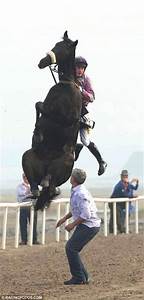
Label: horse